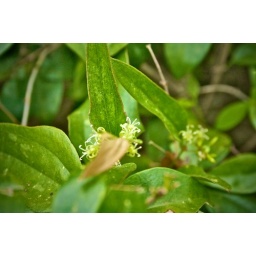
Little white blossoms in green